History of Transylvania

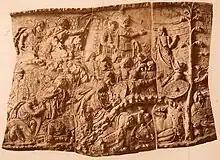
29th and 30th scenes from Trajan's Column. Infantry attack the Dacians, who flee while riders torch their settlement. Amidst the chaos, Trajan compassionately gestures to a woman holding her child

In 101, the emperor Trajan began a military campaign against the Dacians, which included a siege of Sarmizegetusa Regia and the occupation of part of the country. Estimates give a total of 90,000 soldiers represented by 7 legions, 24 cohorts of auxiliary cavalry and more than 70 cohorts of auxiliary infantry. The Romans prevailed but Decebalus was left as a client king under a Roman protectorate and the territories outside the Carpathian arch were occupied by the Romans. The peace lasted only 3 years and Trajan quickly began a new campaign against Decebalus (105–106). The battle for Sarmizegetusa Regia took place in the early summer of 106 with the participation of the II Adiutrix and IV Flavia Felix legions and a detachment ("vexillatio") from the Legio VI Ferrata. The city was set on fire, the pillars of the sacred sanctuaries were cut down and the fortification system was destroyed; however, the war continued. Decebalus' dramatic flee, ended days later with the former king taking his own life. Through the treason of Bacilis (a confidant of the Dacian king), the Romans found Decebalus' treasure in the Strei River(estimated by Jerome Carcopino as 165,500 kg of gold and 331,000 kg of silver). The last battle with the army of the Dacian king took place at Napoca.